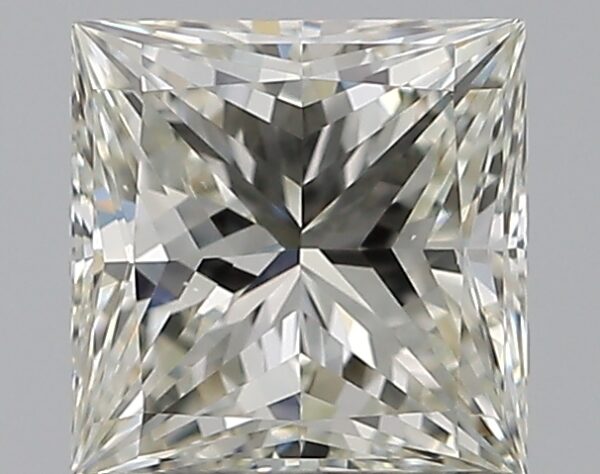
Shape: princess
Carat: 0.8
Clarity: VS1
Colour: J
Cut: EX
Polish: EX
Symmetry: GD
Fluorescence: N
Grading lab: GIA
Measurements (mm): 5.22 x 5.13 x 3.63